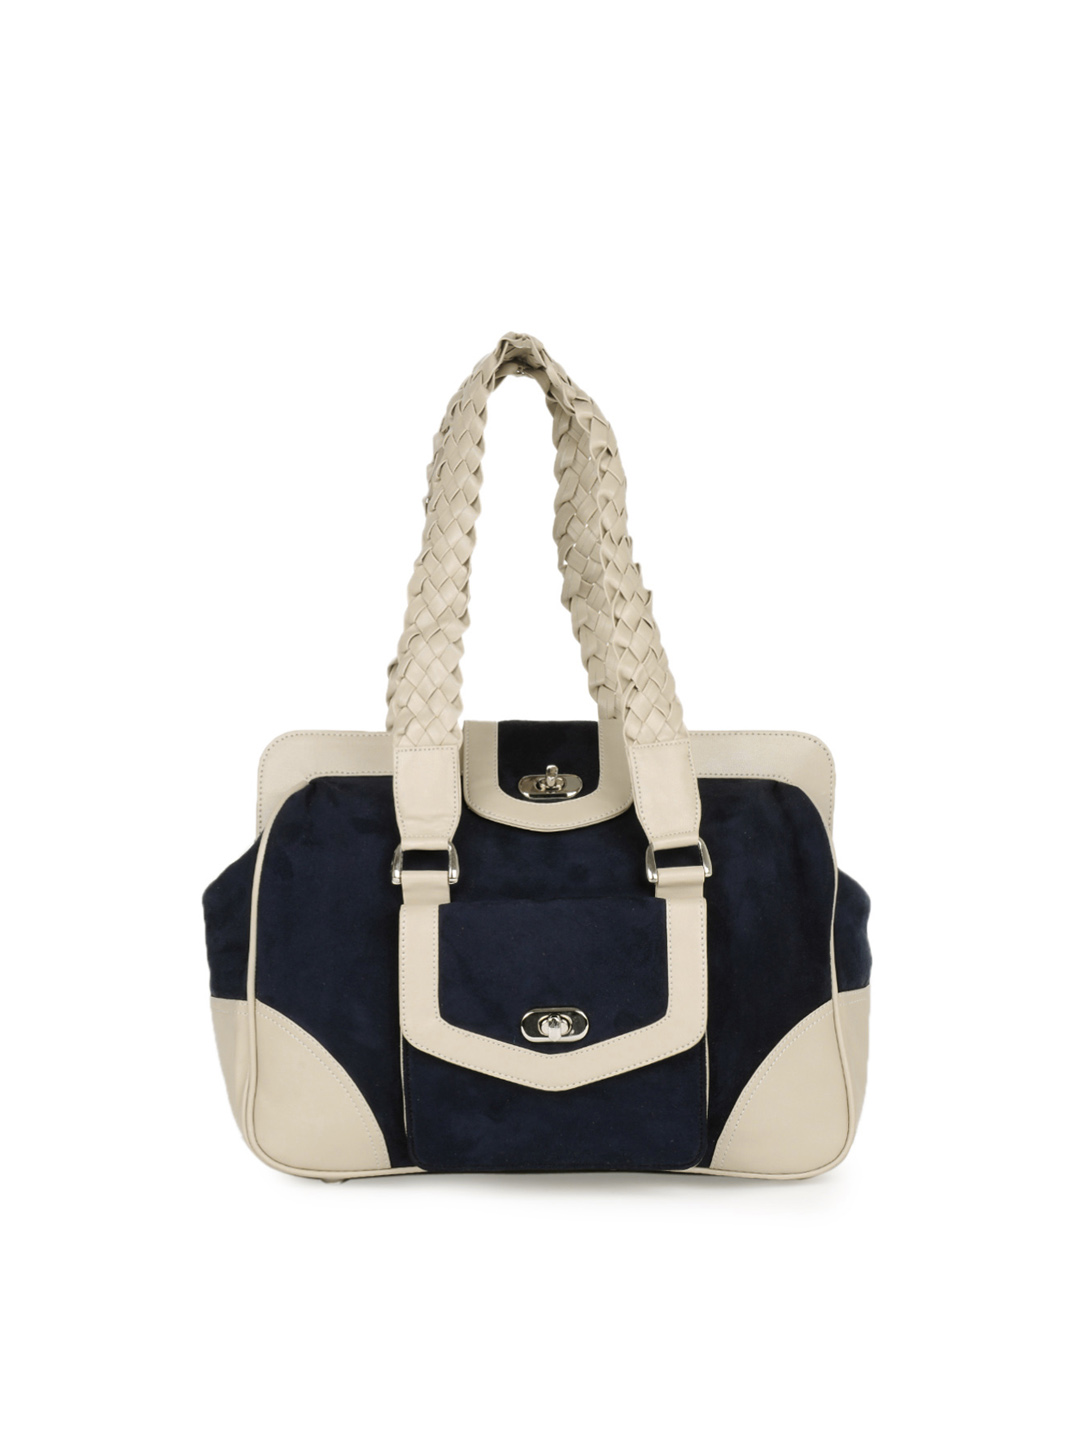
Murcia Blue & Cream Handbag
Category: Accessories / Bags / Handbags
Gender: Women
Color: Cream
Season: Spring 2013
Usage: Casual